Rebiya Kadeer

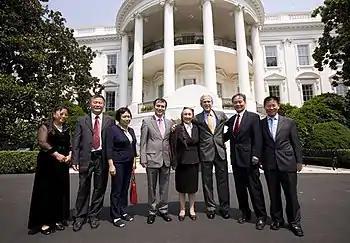
July 2008, Rebiya Kadeer met with George W. Bush in White House

On 14 March 2005, Kadeer was released early on medical grounds, into United States' custody in advance of a visit by U.S. Secretary of State Condoleezza Rice to the region. The U.S., which had pressured for her release, agreed to drop a resolution against China in the United Nations Commission on Human Rights. On 17 March, Kadeer flew to the U.S. and joined her family in Washington, D.C.